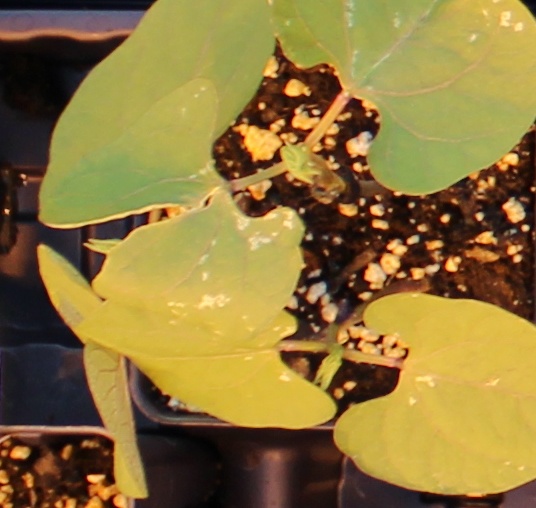
Label: Blackbean